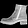
Label: Ankle boot